Bishop Hill State Historic Site

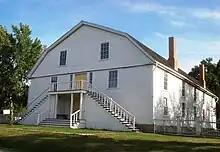
Colony Church built in 1848

The Illinois Historic Preservation Agency operates four surviving buildings in the village as a state historic site located within the Bishop Hill Historic District, which was added to the National Register of Historic Places in 1970, and listed as a National Historic Landmark in 1984.